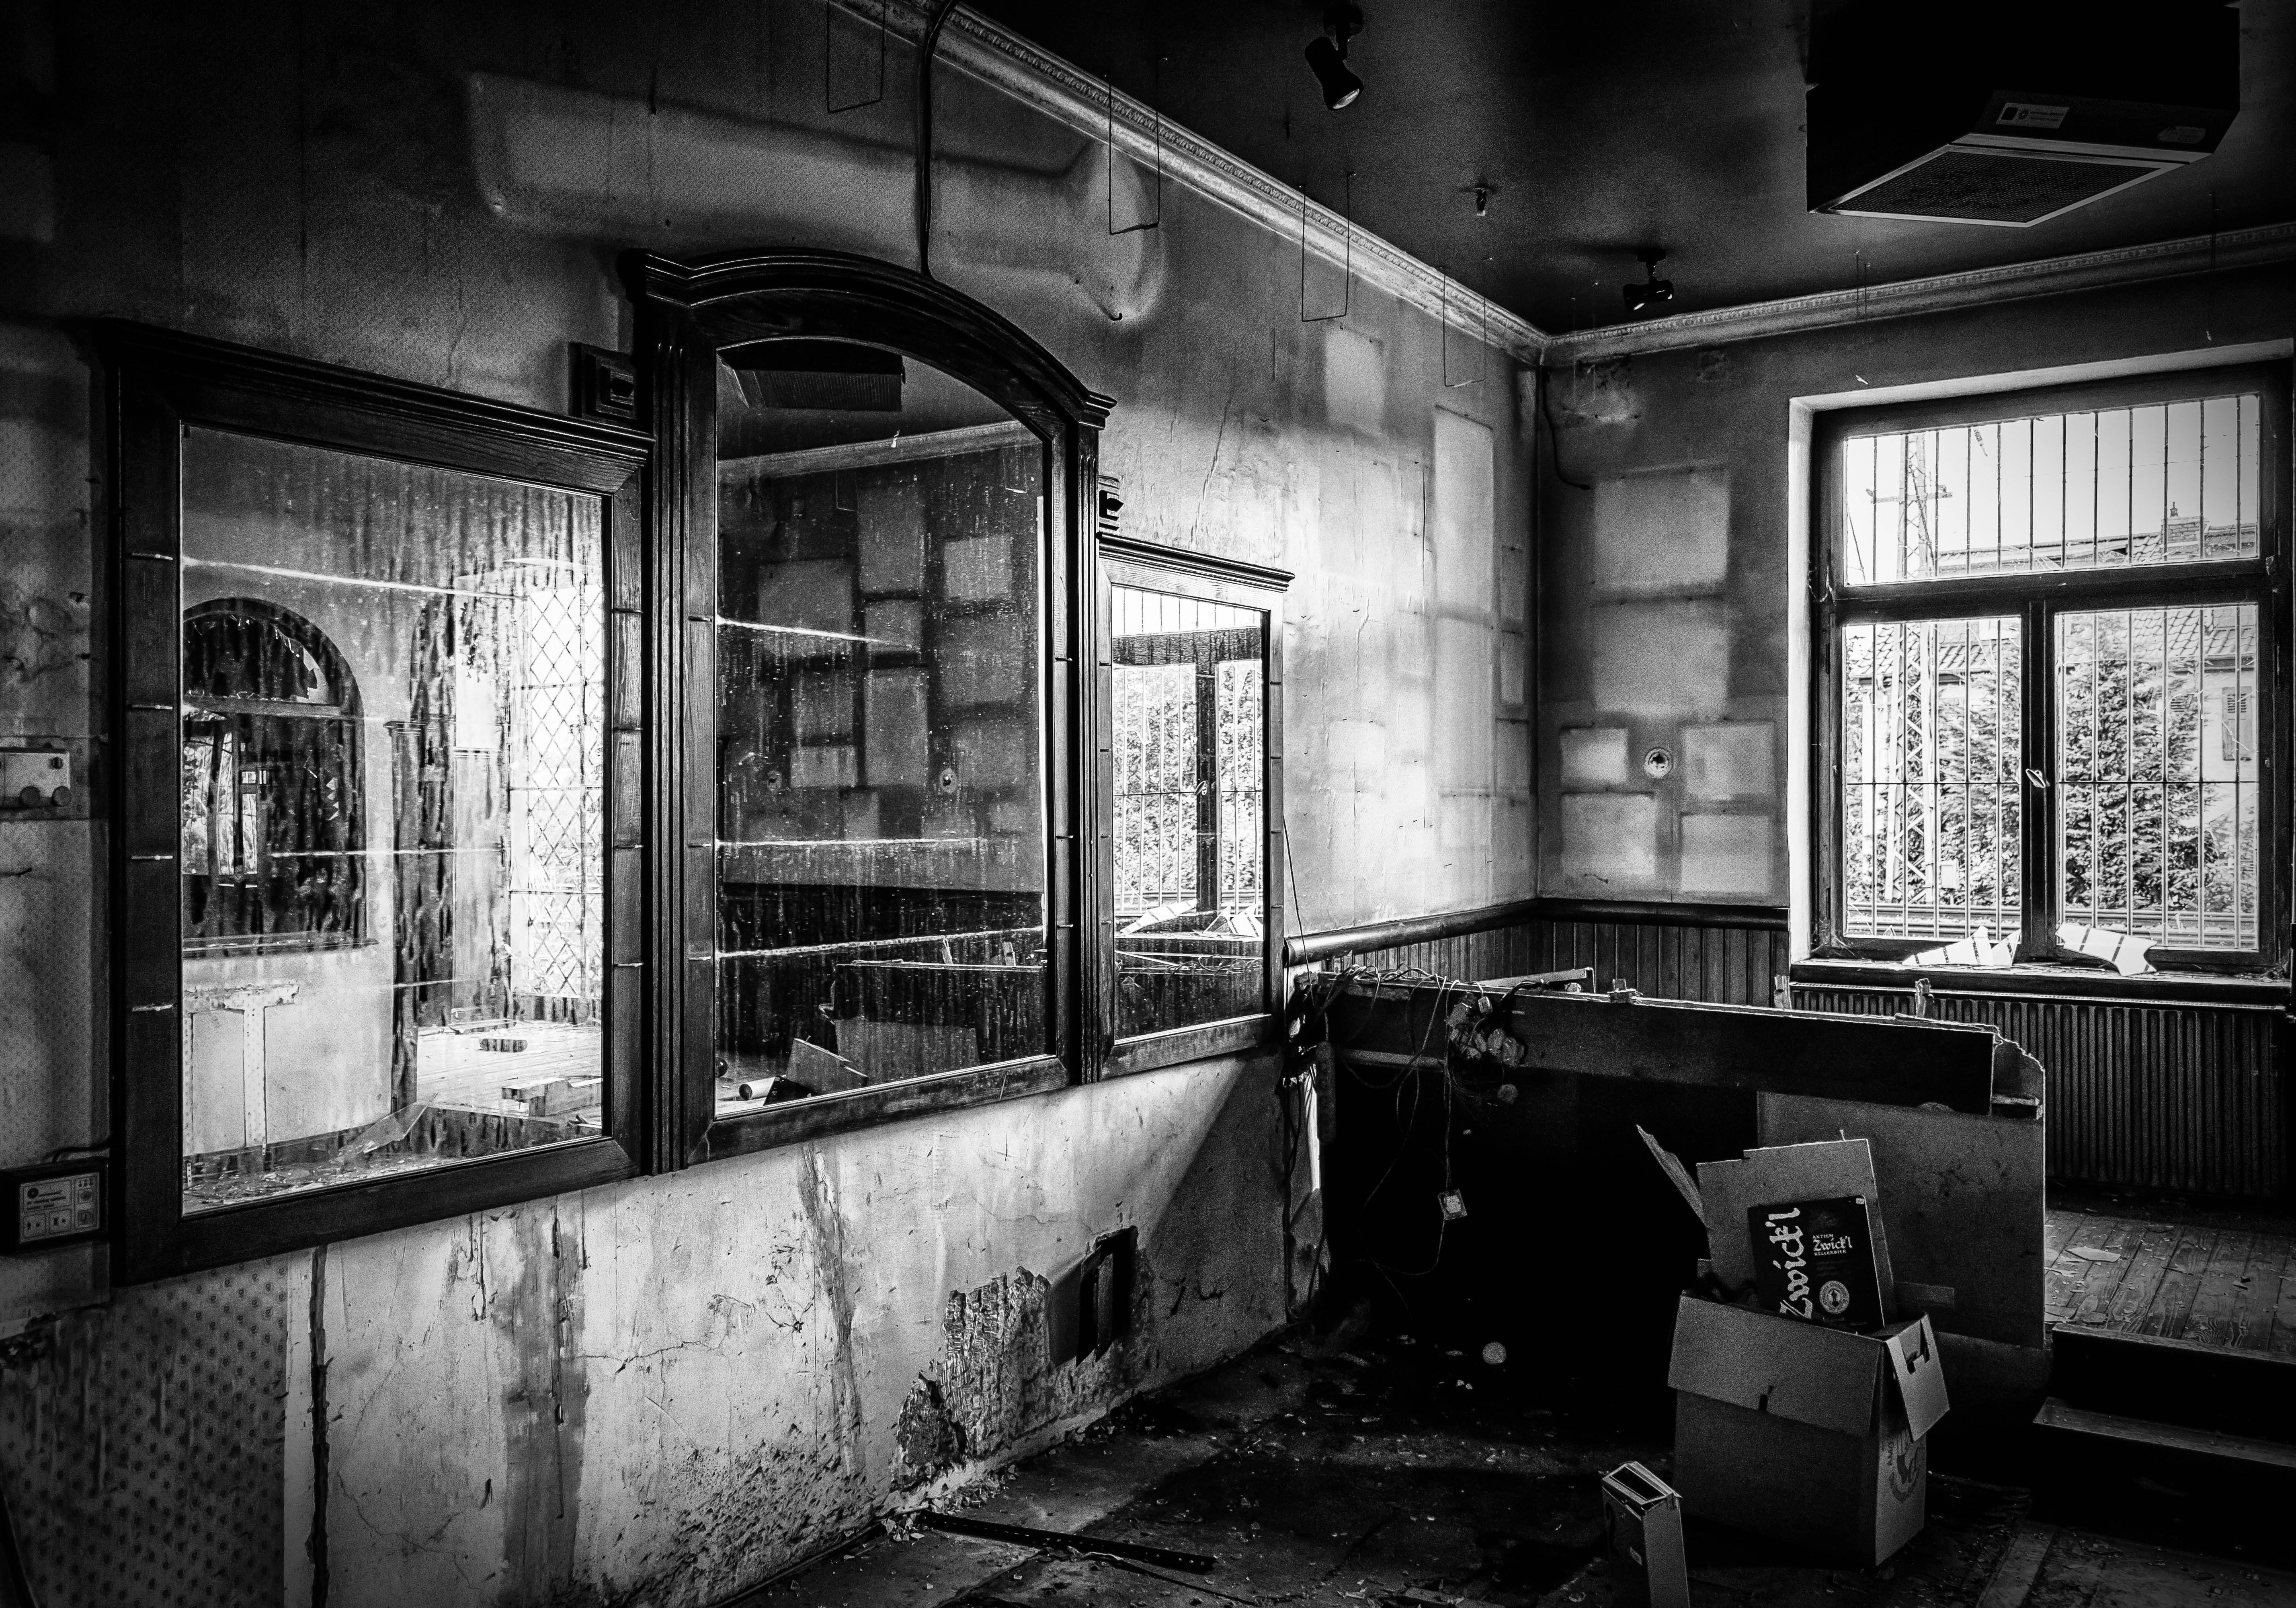
black, urban area, monochrome, black and white, building, room, architecture, monochrome photography, city, window, house, photography, stock photography, furniture, darkness, style